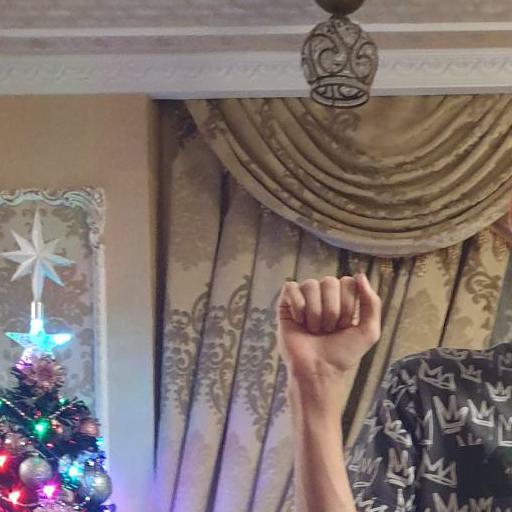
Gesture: fist